116th Operations Group

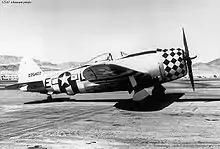
Republic P-47D Thunderbolt (LH-E) of the 350th Fighter Squadron

The 353d moved to England May through June 1943, where it was assigned to the 66th Fighter Wing of VIII Fighter Command at Sawston Hall, Cambridge. The group was equipped with newer P-47D Thunderbolts and was the fourth P-47 unit to join the Eighth Air Force.